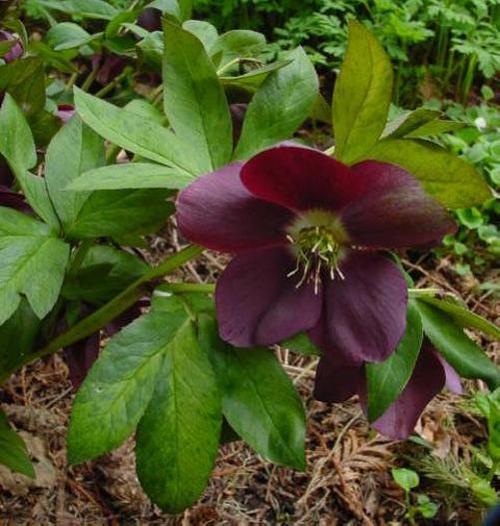
Label: lenten rose